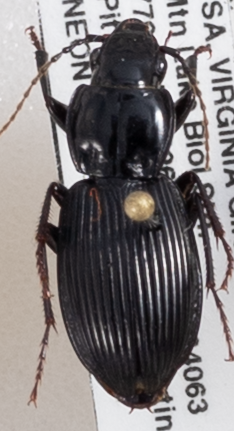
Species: Pterostichus coracinus
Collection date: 2018-09-11
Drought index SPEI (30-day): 0.396
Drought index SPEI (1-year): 0.828
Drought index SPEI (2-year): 0.988